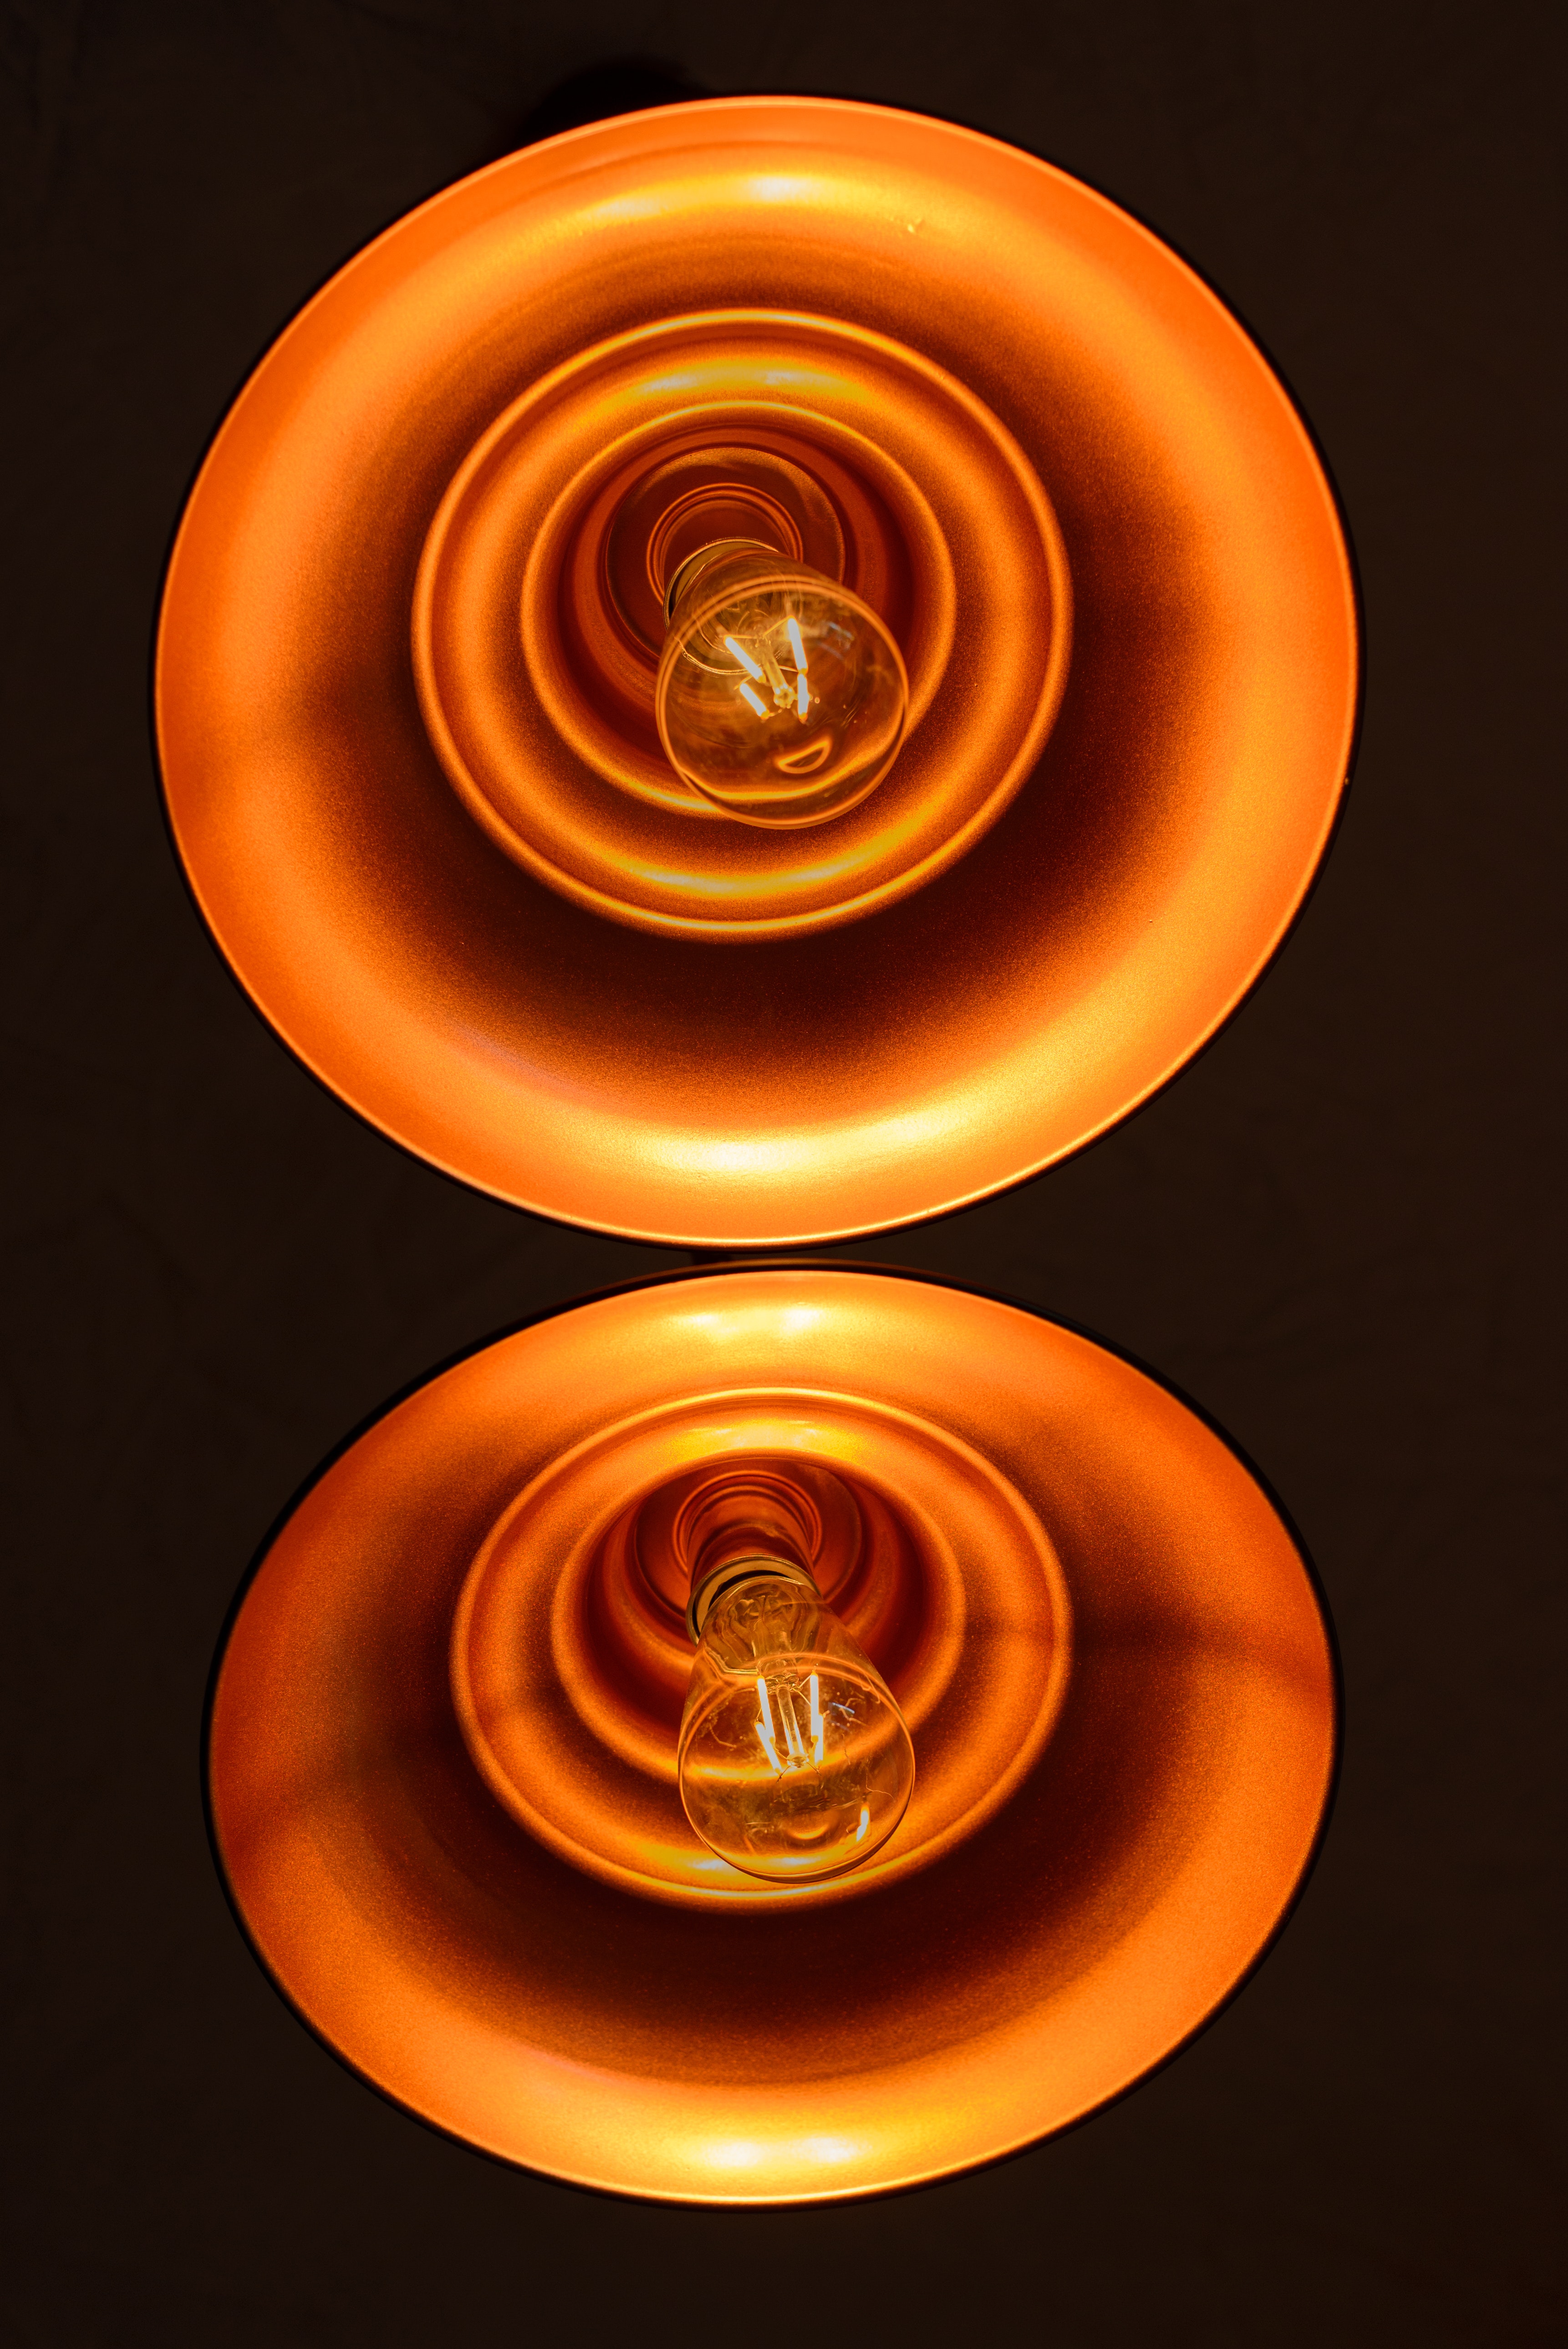
orange, light, amber, spiral, circle, vortex, still life photography